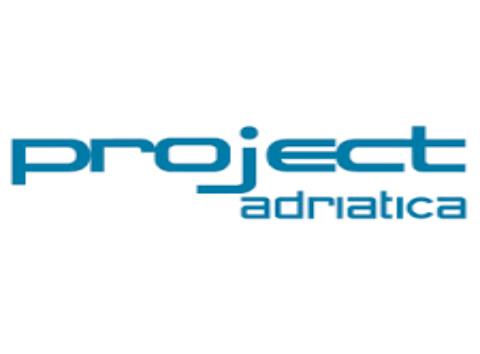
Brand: Adriatica
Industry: Clothes